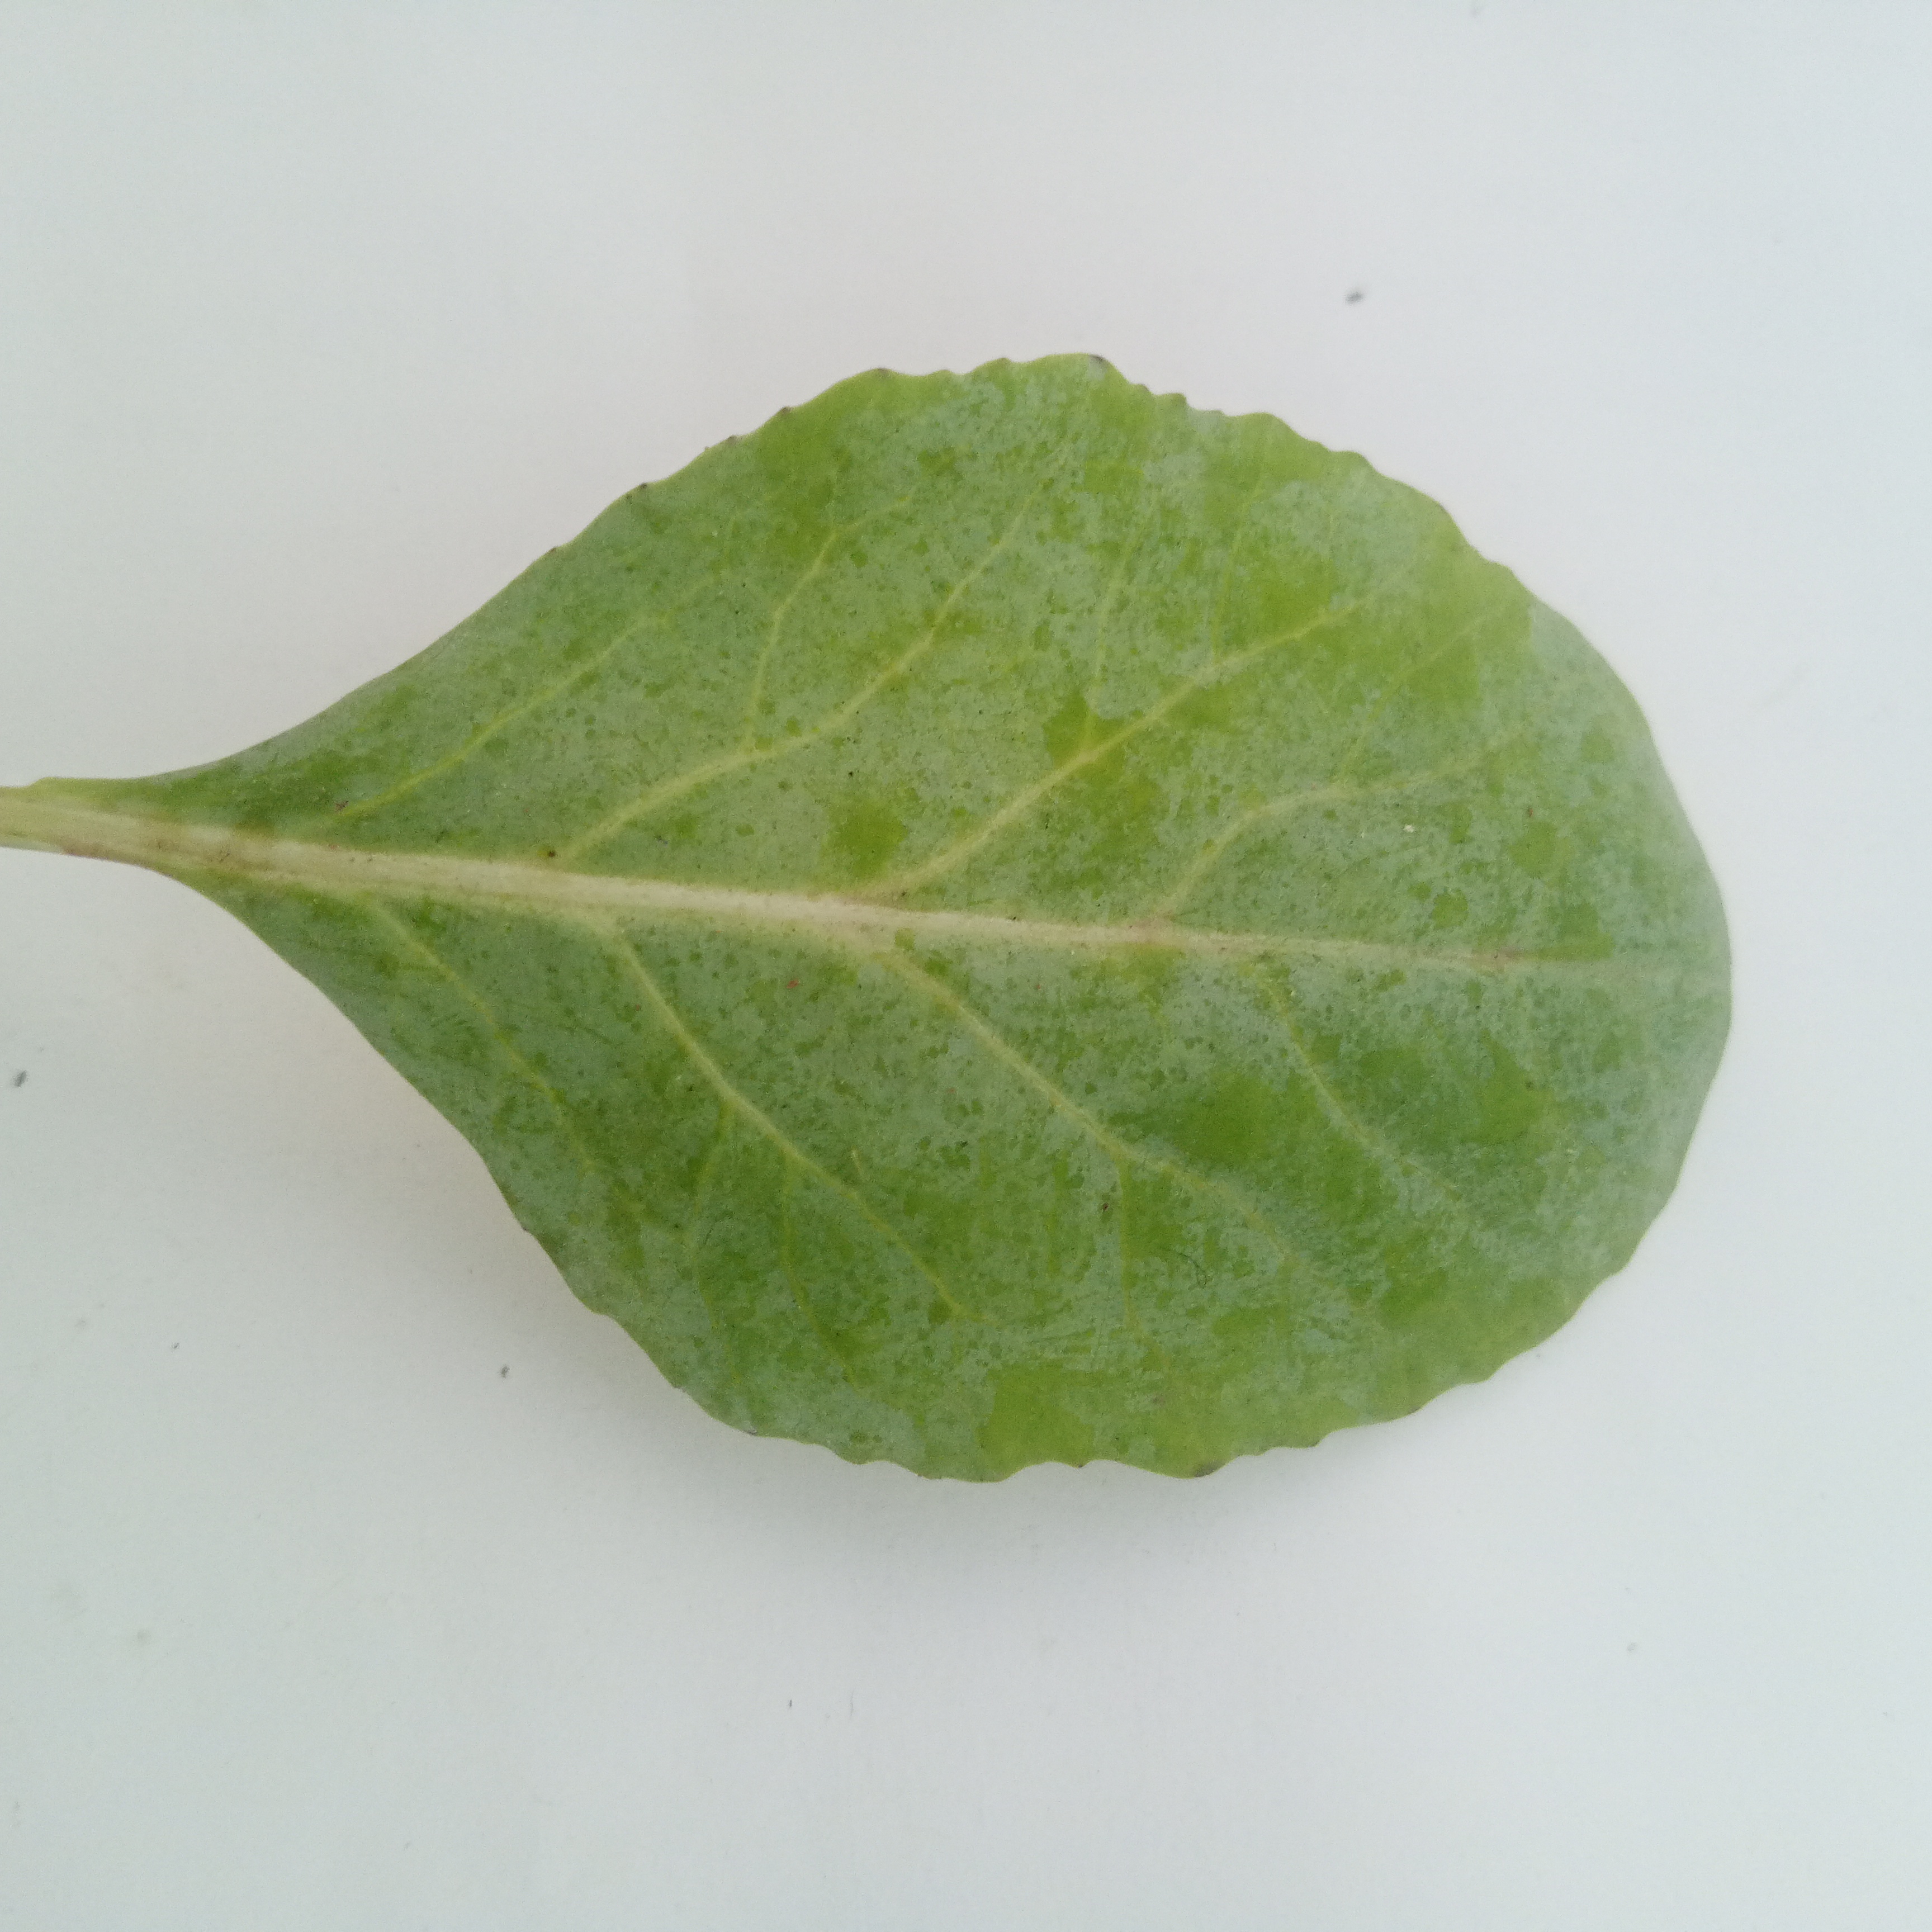
Label: Healthy